10 Downing Street

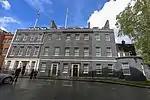
Whole building of 10 Downing Street

By the middle of the 20th century, Number 10 was falling apart again. The deterioration had been obvious for some time. The number of people allowed in the upper floors was limited for fear the bearing walls would collapse. The staircase had sunk several inches; some steps were buckled and the balustrade was out of alignment. Dry rot was widespread throughout. The interior wood in the Cabinet Room's double columns was like sawdust. Skirting boards, doors, sills and other woodwork were riddled and weakened with disease. After reconstruction had begun, miners dug down into the foundations and found that the huge wooden beams supporting the house had decayed.